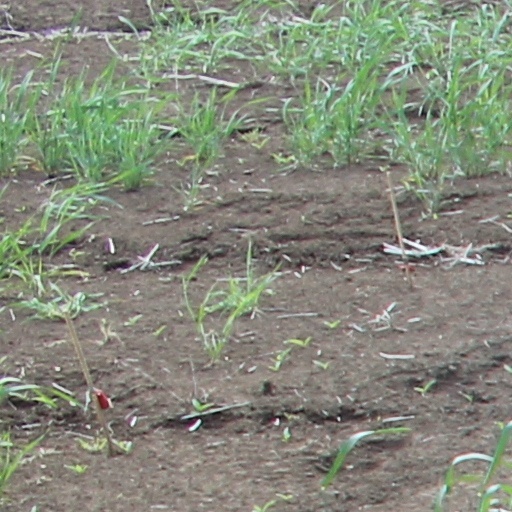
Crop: wheat